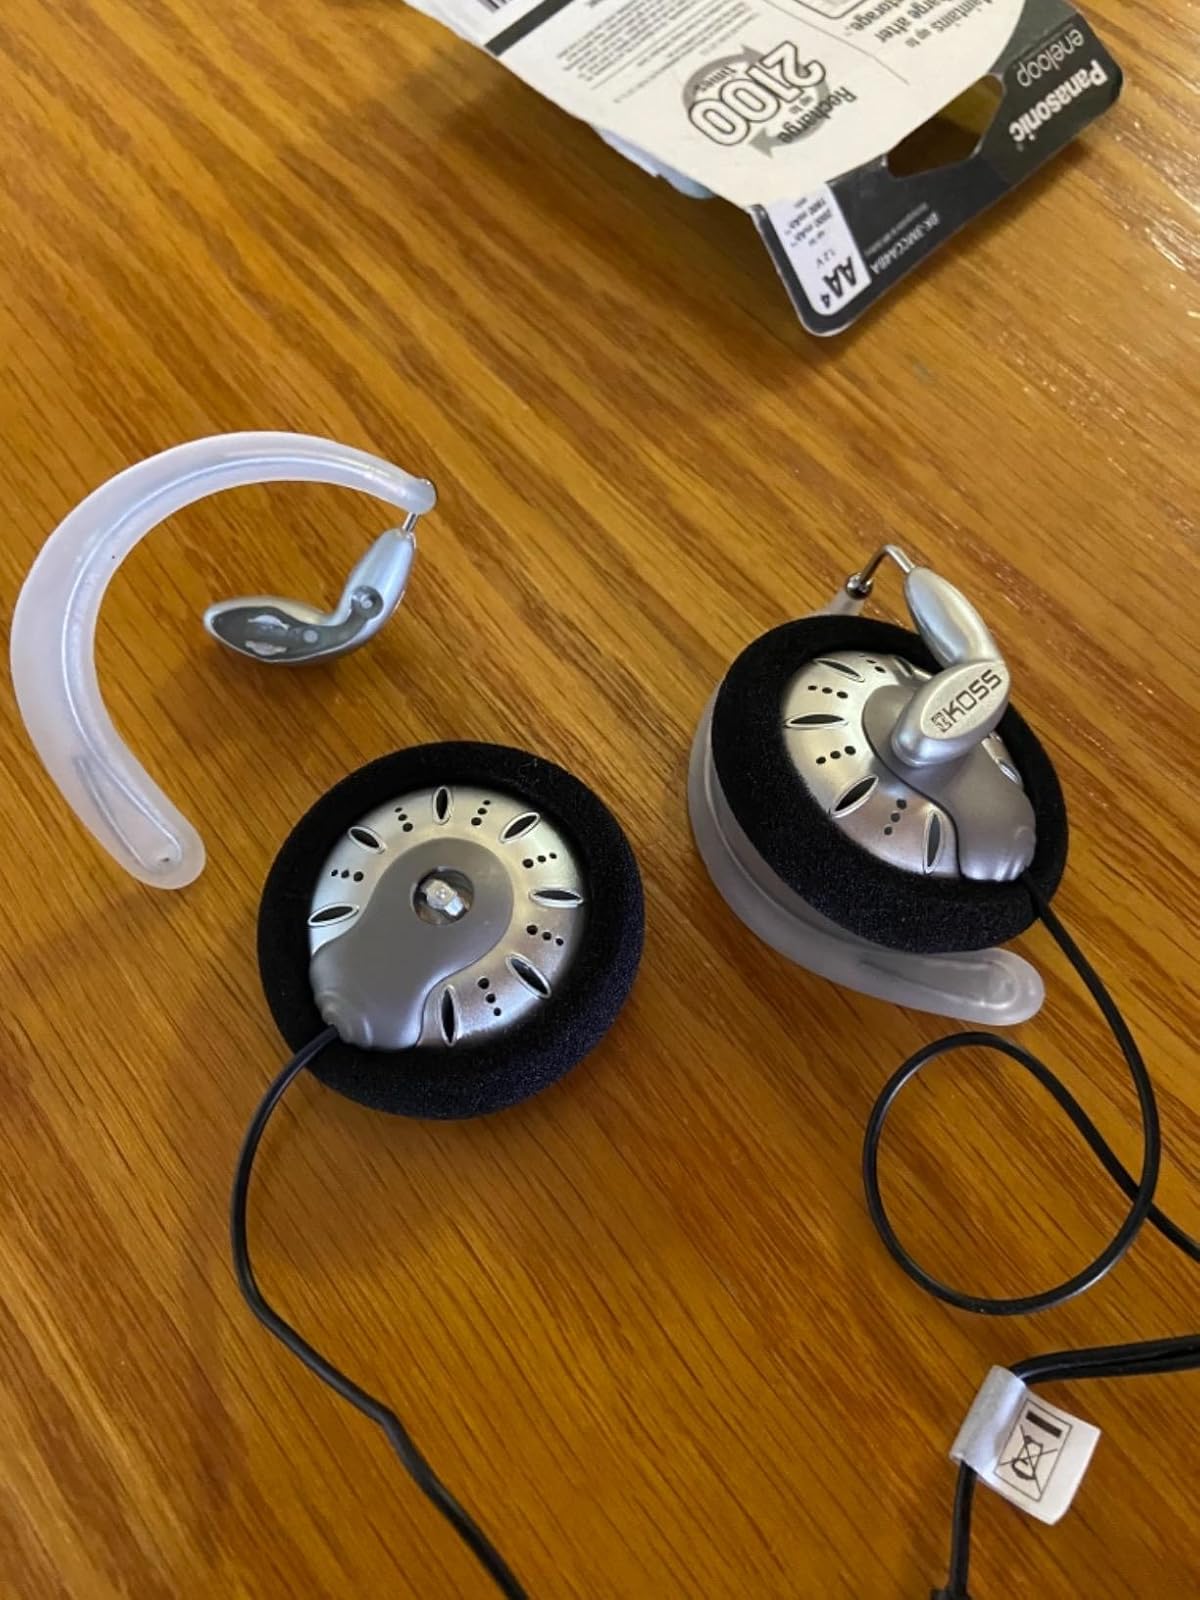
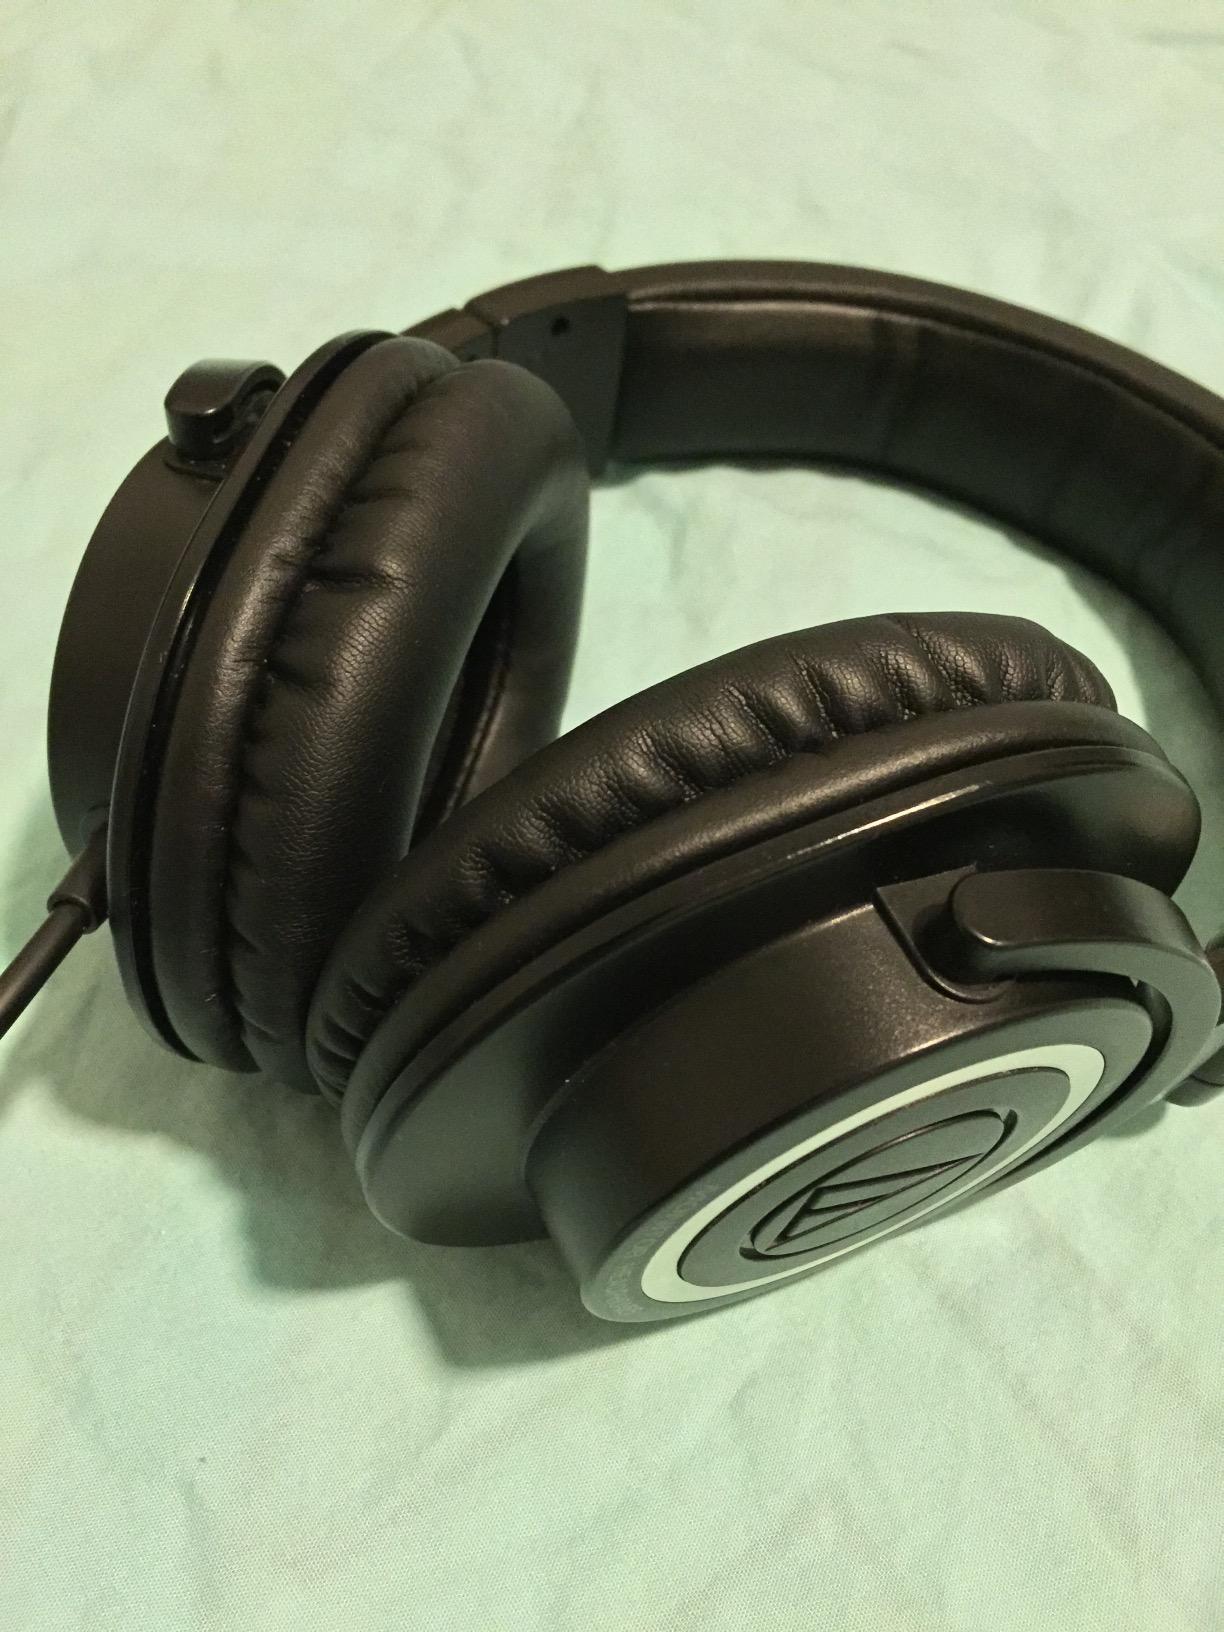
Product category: headphones
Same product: no